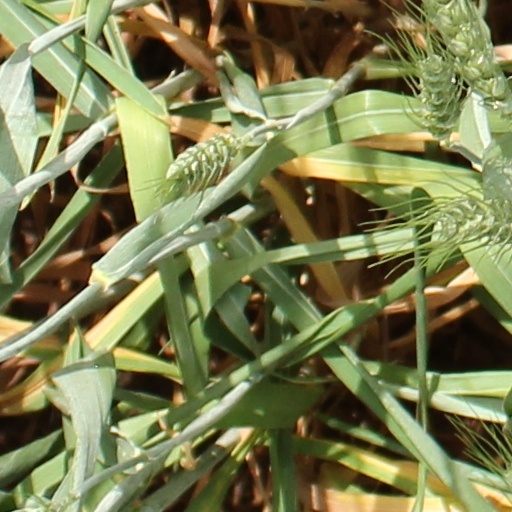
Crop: wheat